Arrajan

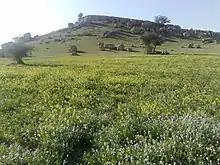
Nature of Arrajan region

Arrajan's development continued even after the Islamic conquest of Persia, reaching its peak in the 11th century.